Brook Farm

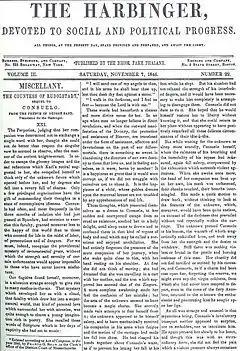
November 7, 1846, issue of "The Harbinger", printed at Brook Farm

In the last few months of 1844, Brook Farmers were offered the chance to take over two Associationism-inspired publications, Brisbane's "The Phalanx" and John Allen's "The Social Reformer". Four printers were part of Brook Farm at the time and members of the community believed it would elevate their status as leaders of the movement, as well as provide additional income. Ultimately, the Brook Farmers published a new journal combining the two, "The Harbinger". The journal's first issue was published on June 14, 1845, and it was continuously printed, originally weekly, until October 1847, when it relocated to New York City, still under the oversight of Ripley and fellow Brook Farmer Charles Anderson Dana. Naming the publication turned out to be a difficult task. Parke Godwin offered advice when it was suggested to keep the name "The Phalanx":